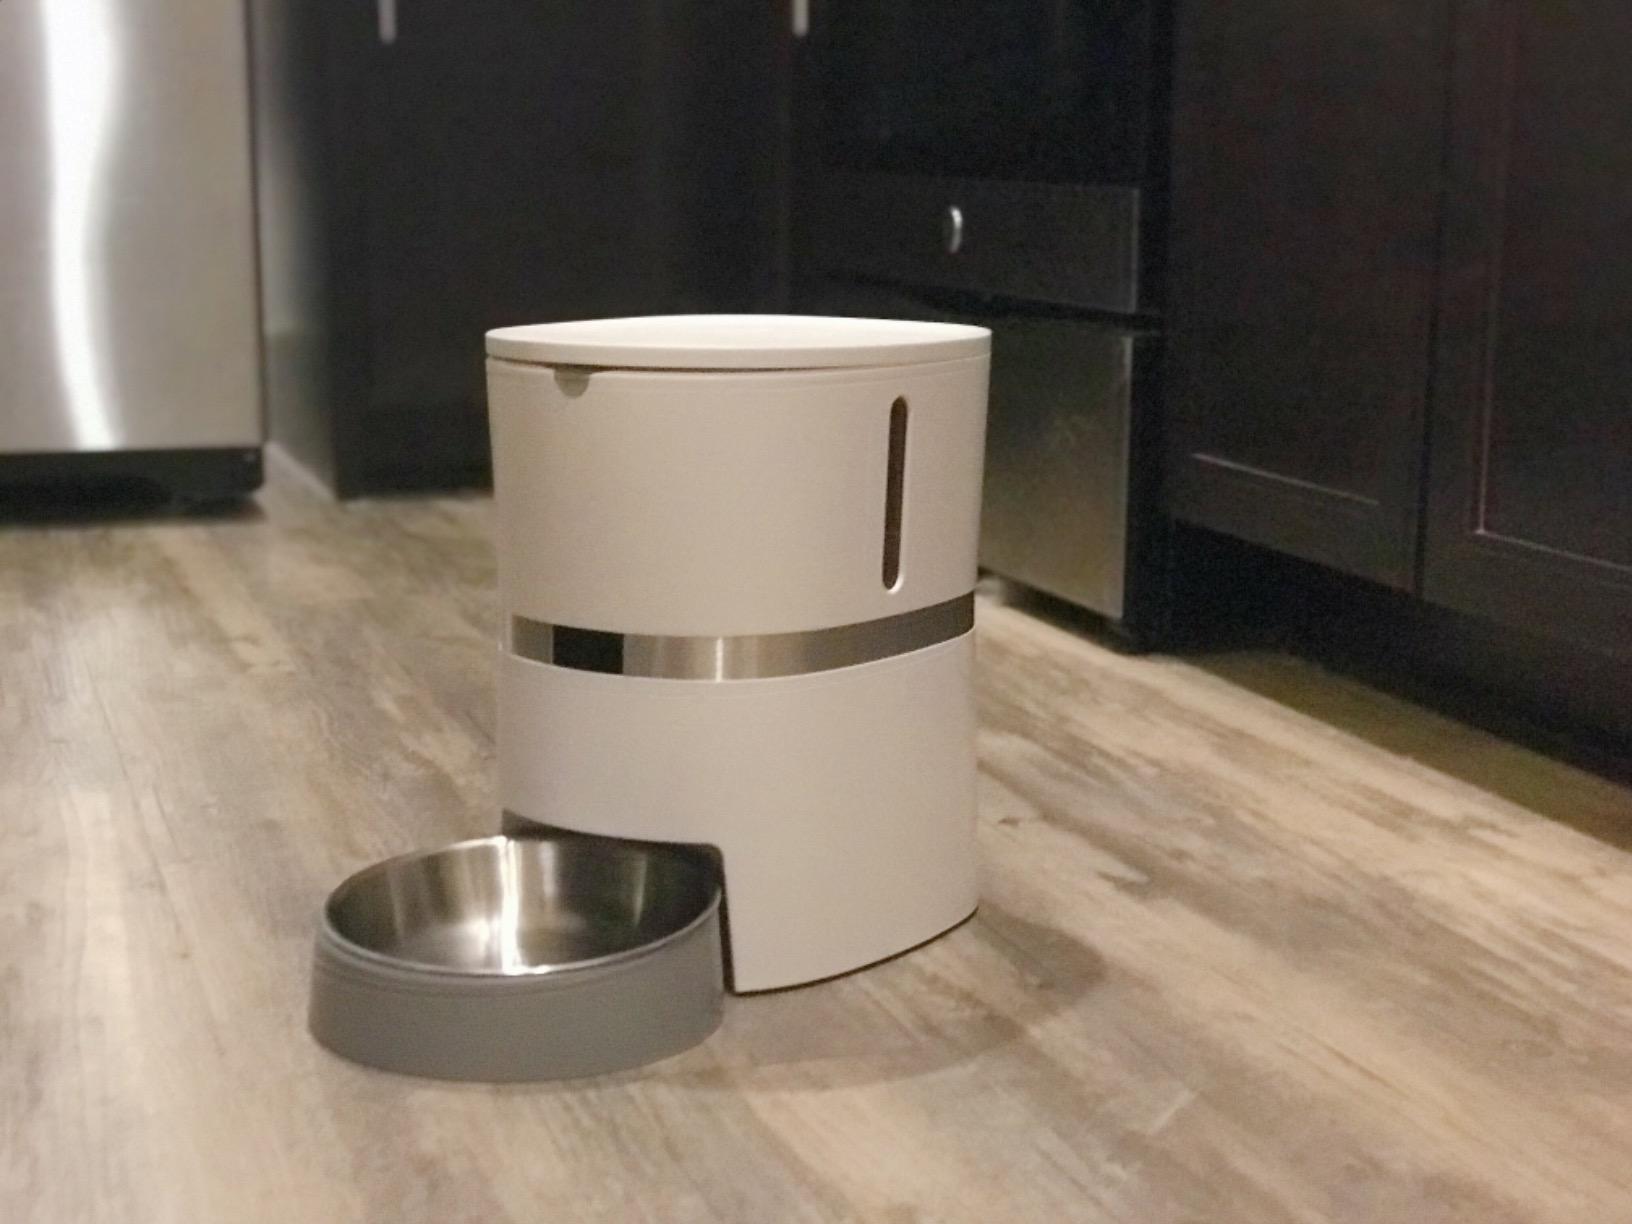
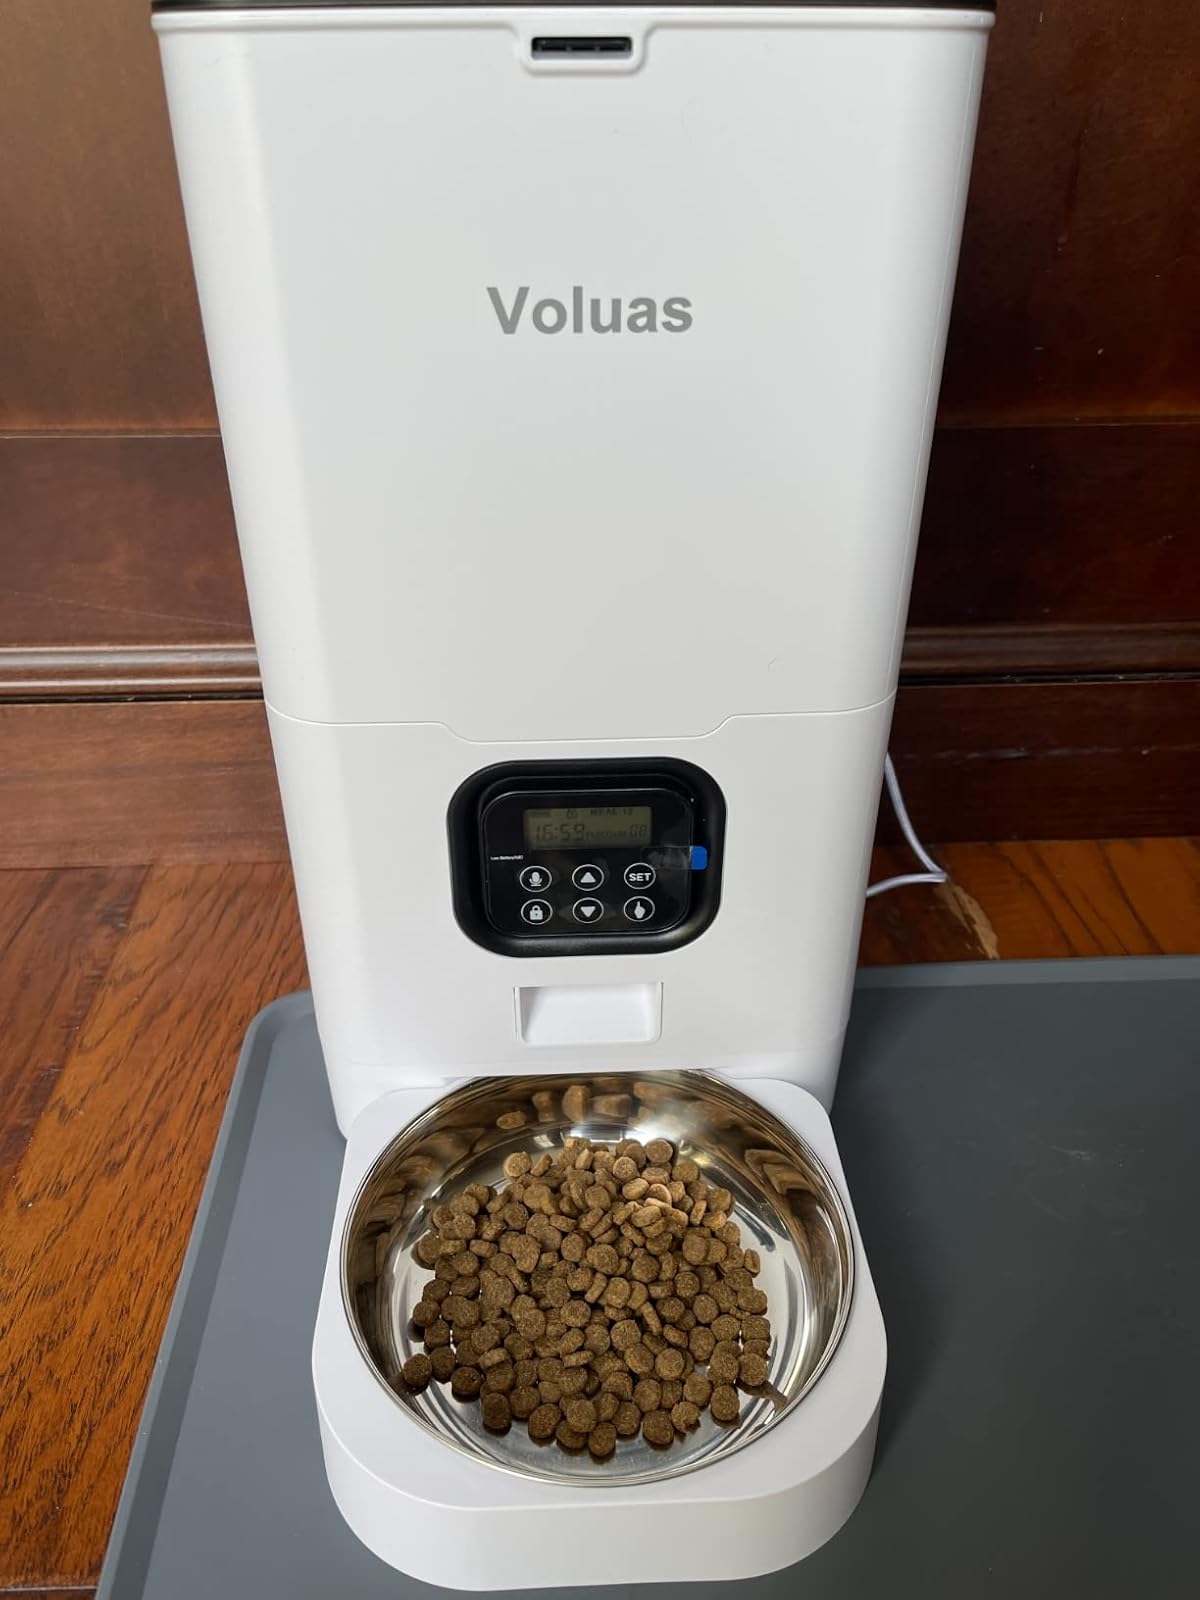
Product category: items_feeder
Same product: no